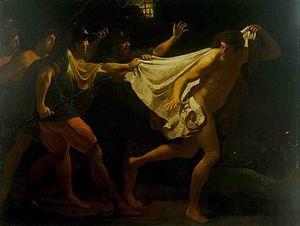
Giusto Fiammingo est le nom de convention d'un peintre actif à Rome entre 1615 et 1625. Probablement d'origine flamande comme son surnom l'indique, il est influencé par Le Caravage. Malgré plusieurs tentatives, les historiens de l'art ne sont pas parvenus à s'accorder sur sa véritable identité.